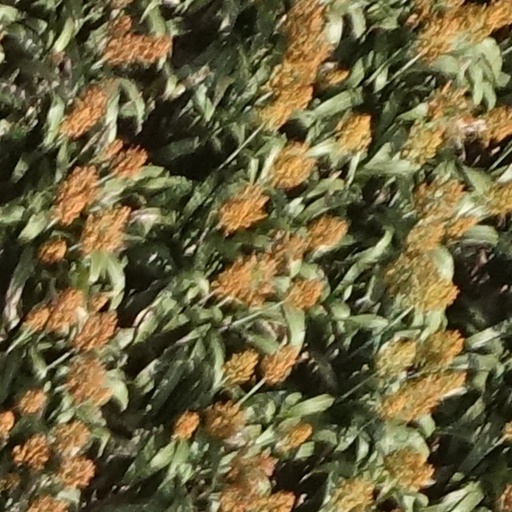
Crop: sorghum